Celtic Otherworld

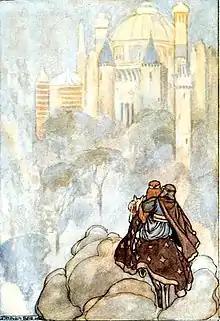
Oisín and Niamh approaching a palace in Tír na nÓg, illustration by Stephen Reid in T. W. Rolleston's "The High Deeds of Finn" (1910)

In Irish mythology, the Otherworld has various names. Names of the Otherworld, or places within it, include "Tír nAill" ("the other land"), "Tír Tairngire" ("land of promise/promised land"), "Tír na nÓg" ("land of the young/land of youth"), "Tír fo Thuinn" ("land under the wave"), "Tír na mBeo" ("land of the living"), "Mag Mell" ("plain of delight"), "Mag Findargat" ("the white-silver plain"), "Mag Argatnél" ("the silver-cloud plain"), "Mag Ildathach" ("the multicoloured plain"), "Mag Cíuin" ("the gentle plain"), and "Emain Ablach" (possibly "isle of apples").